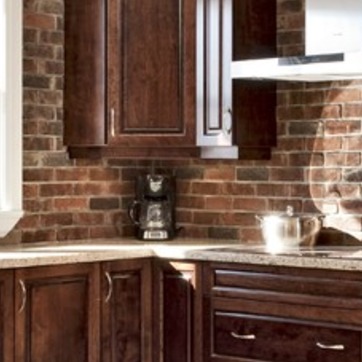
Material: brick